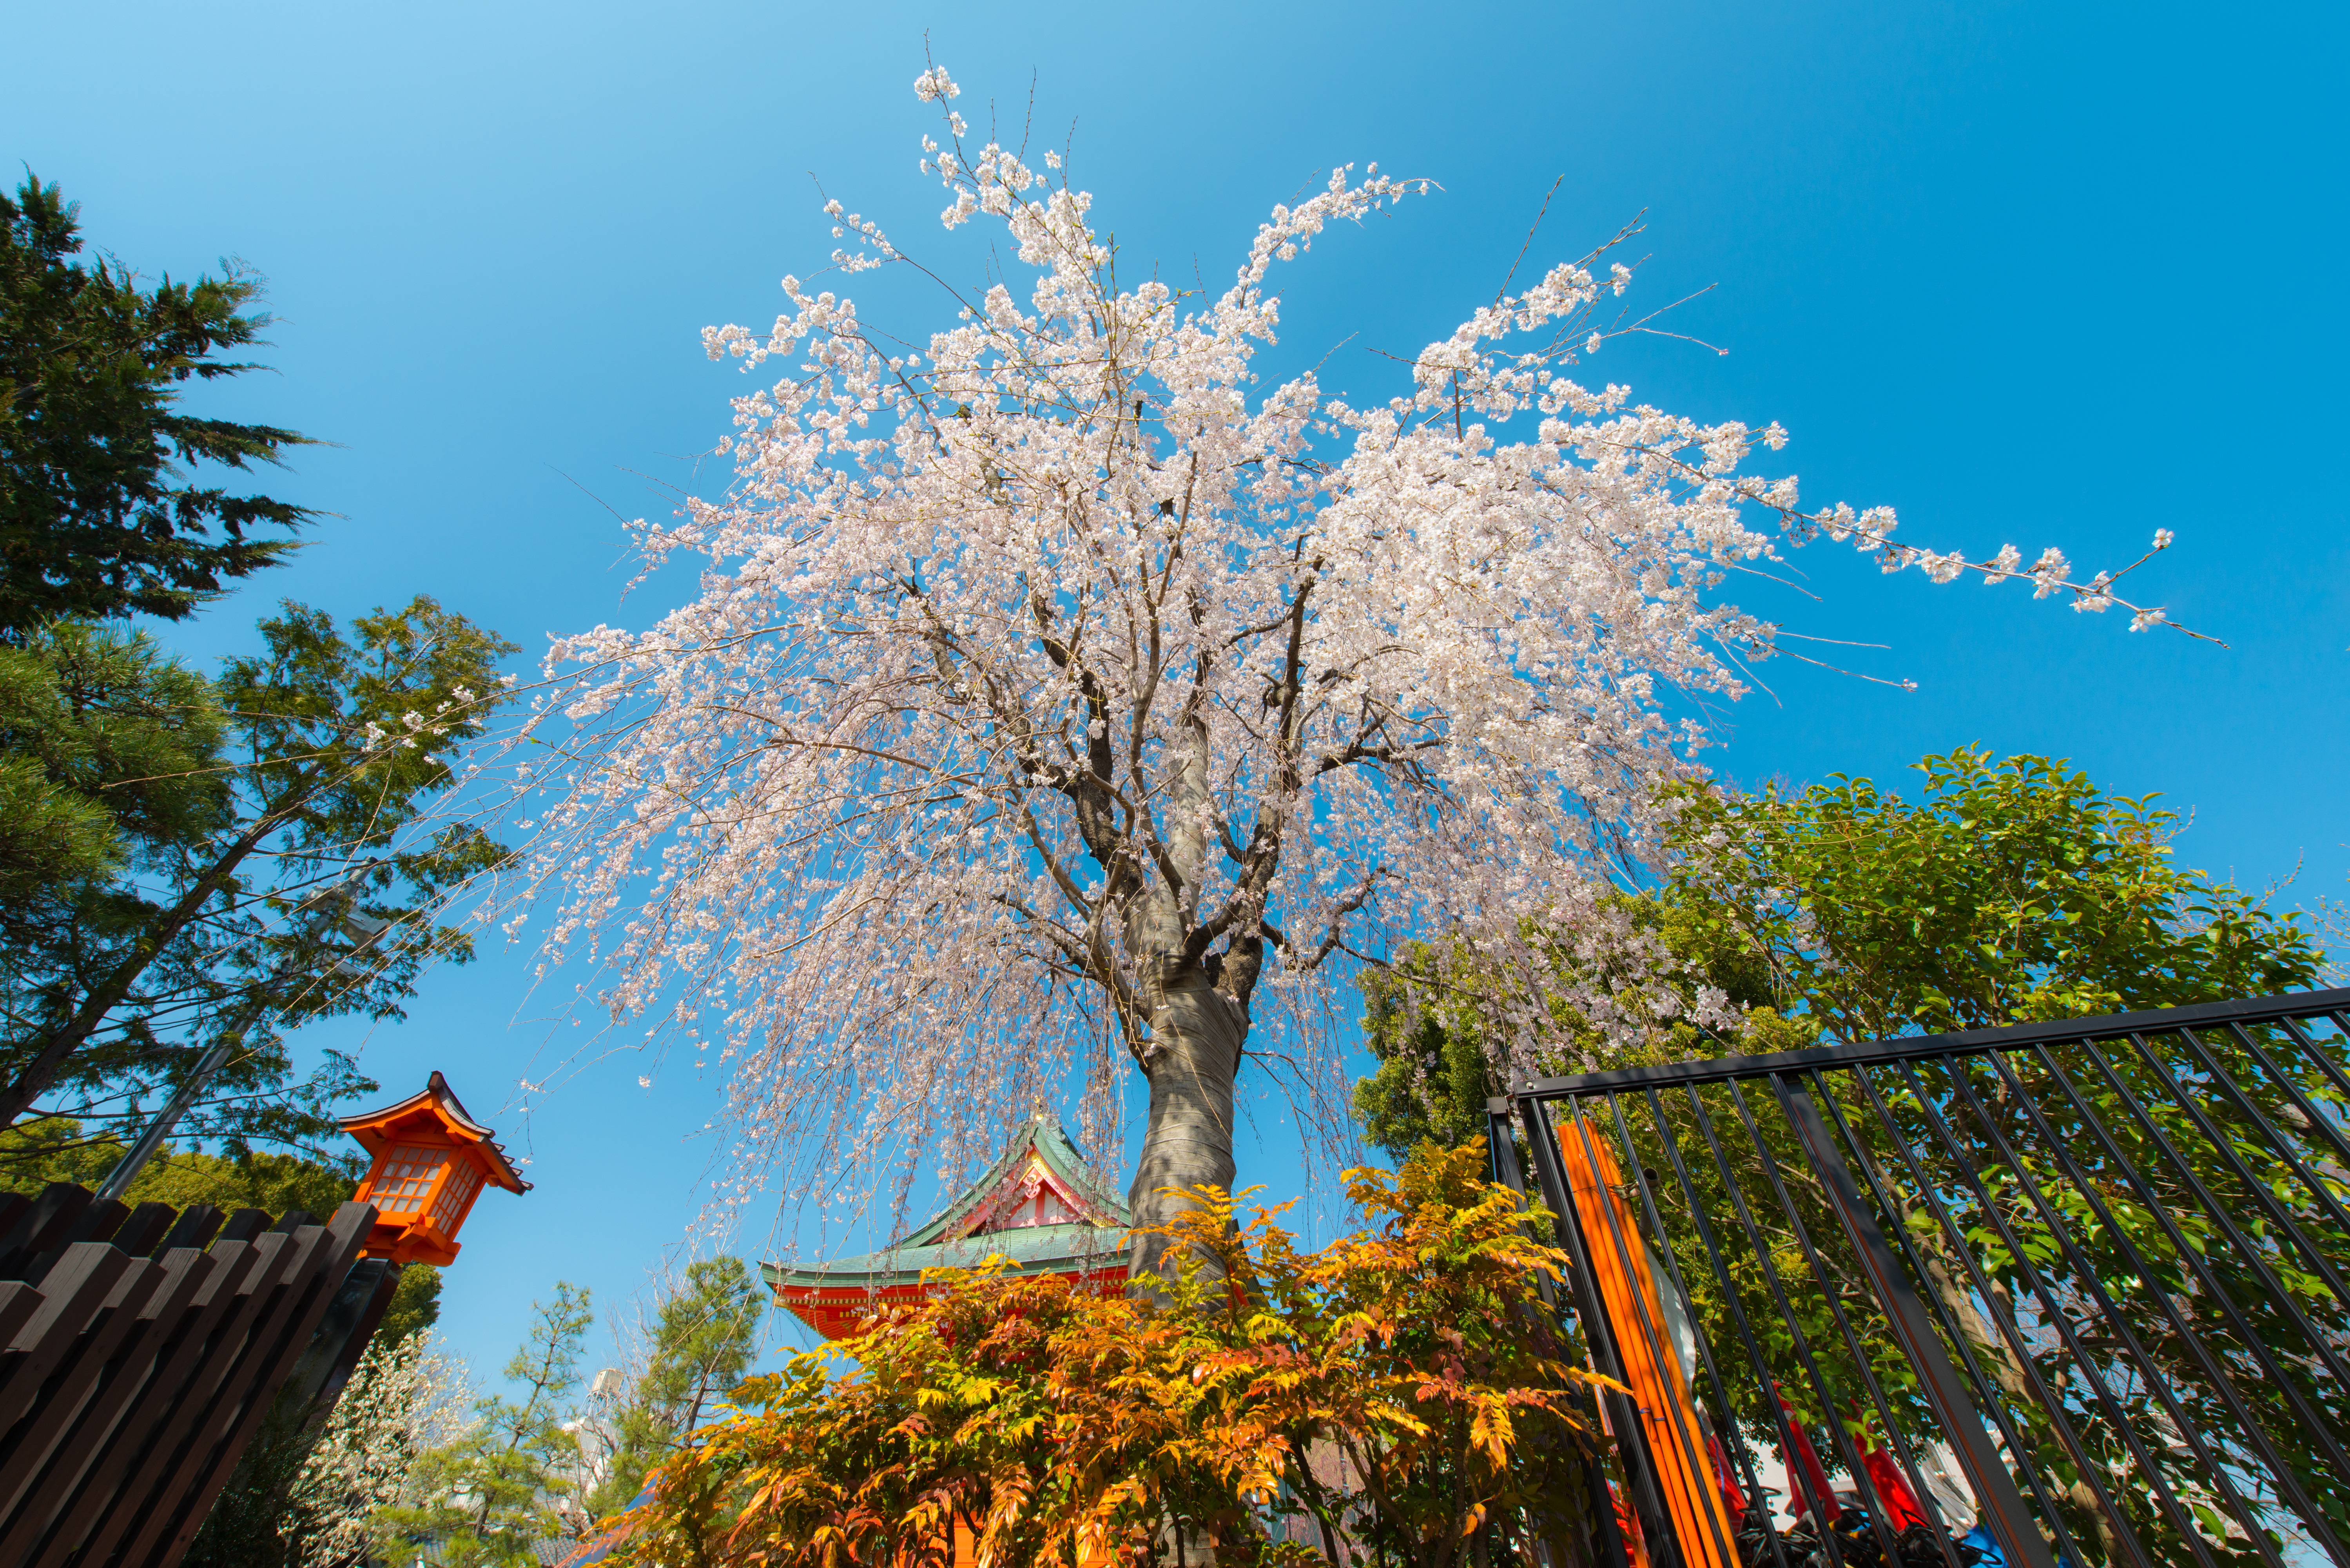
landscape, tree, nature, branch, blossom, plant, sky, white, leaf, flower, petal, bloom, travel, spring, natural, autumn, park, fresh, asia, landmark, blooming, garden, pink, japan, flora, season, tokyo, japanese, seasonal, scene, april, springtime, sakura, cherry, hanami, woody plant